Ailhon

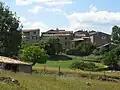
Ailhon village

Ailhon is a commune in the Ardèche department in the Auvergne-Rhône-Alpes region of southern France.